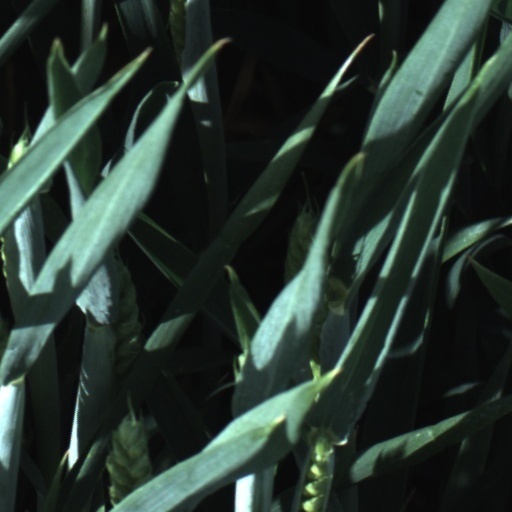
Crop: wheat